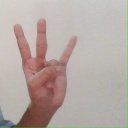
अक्षर: क्ष